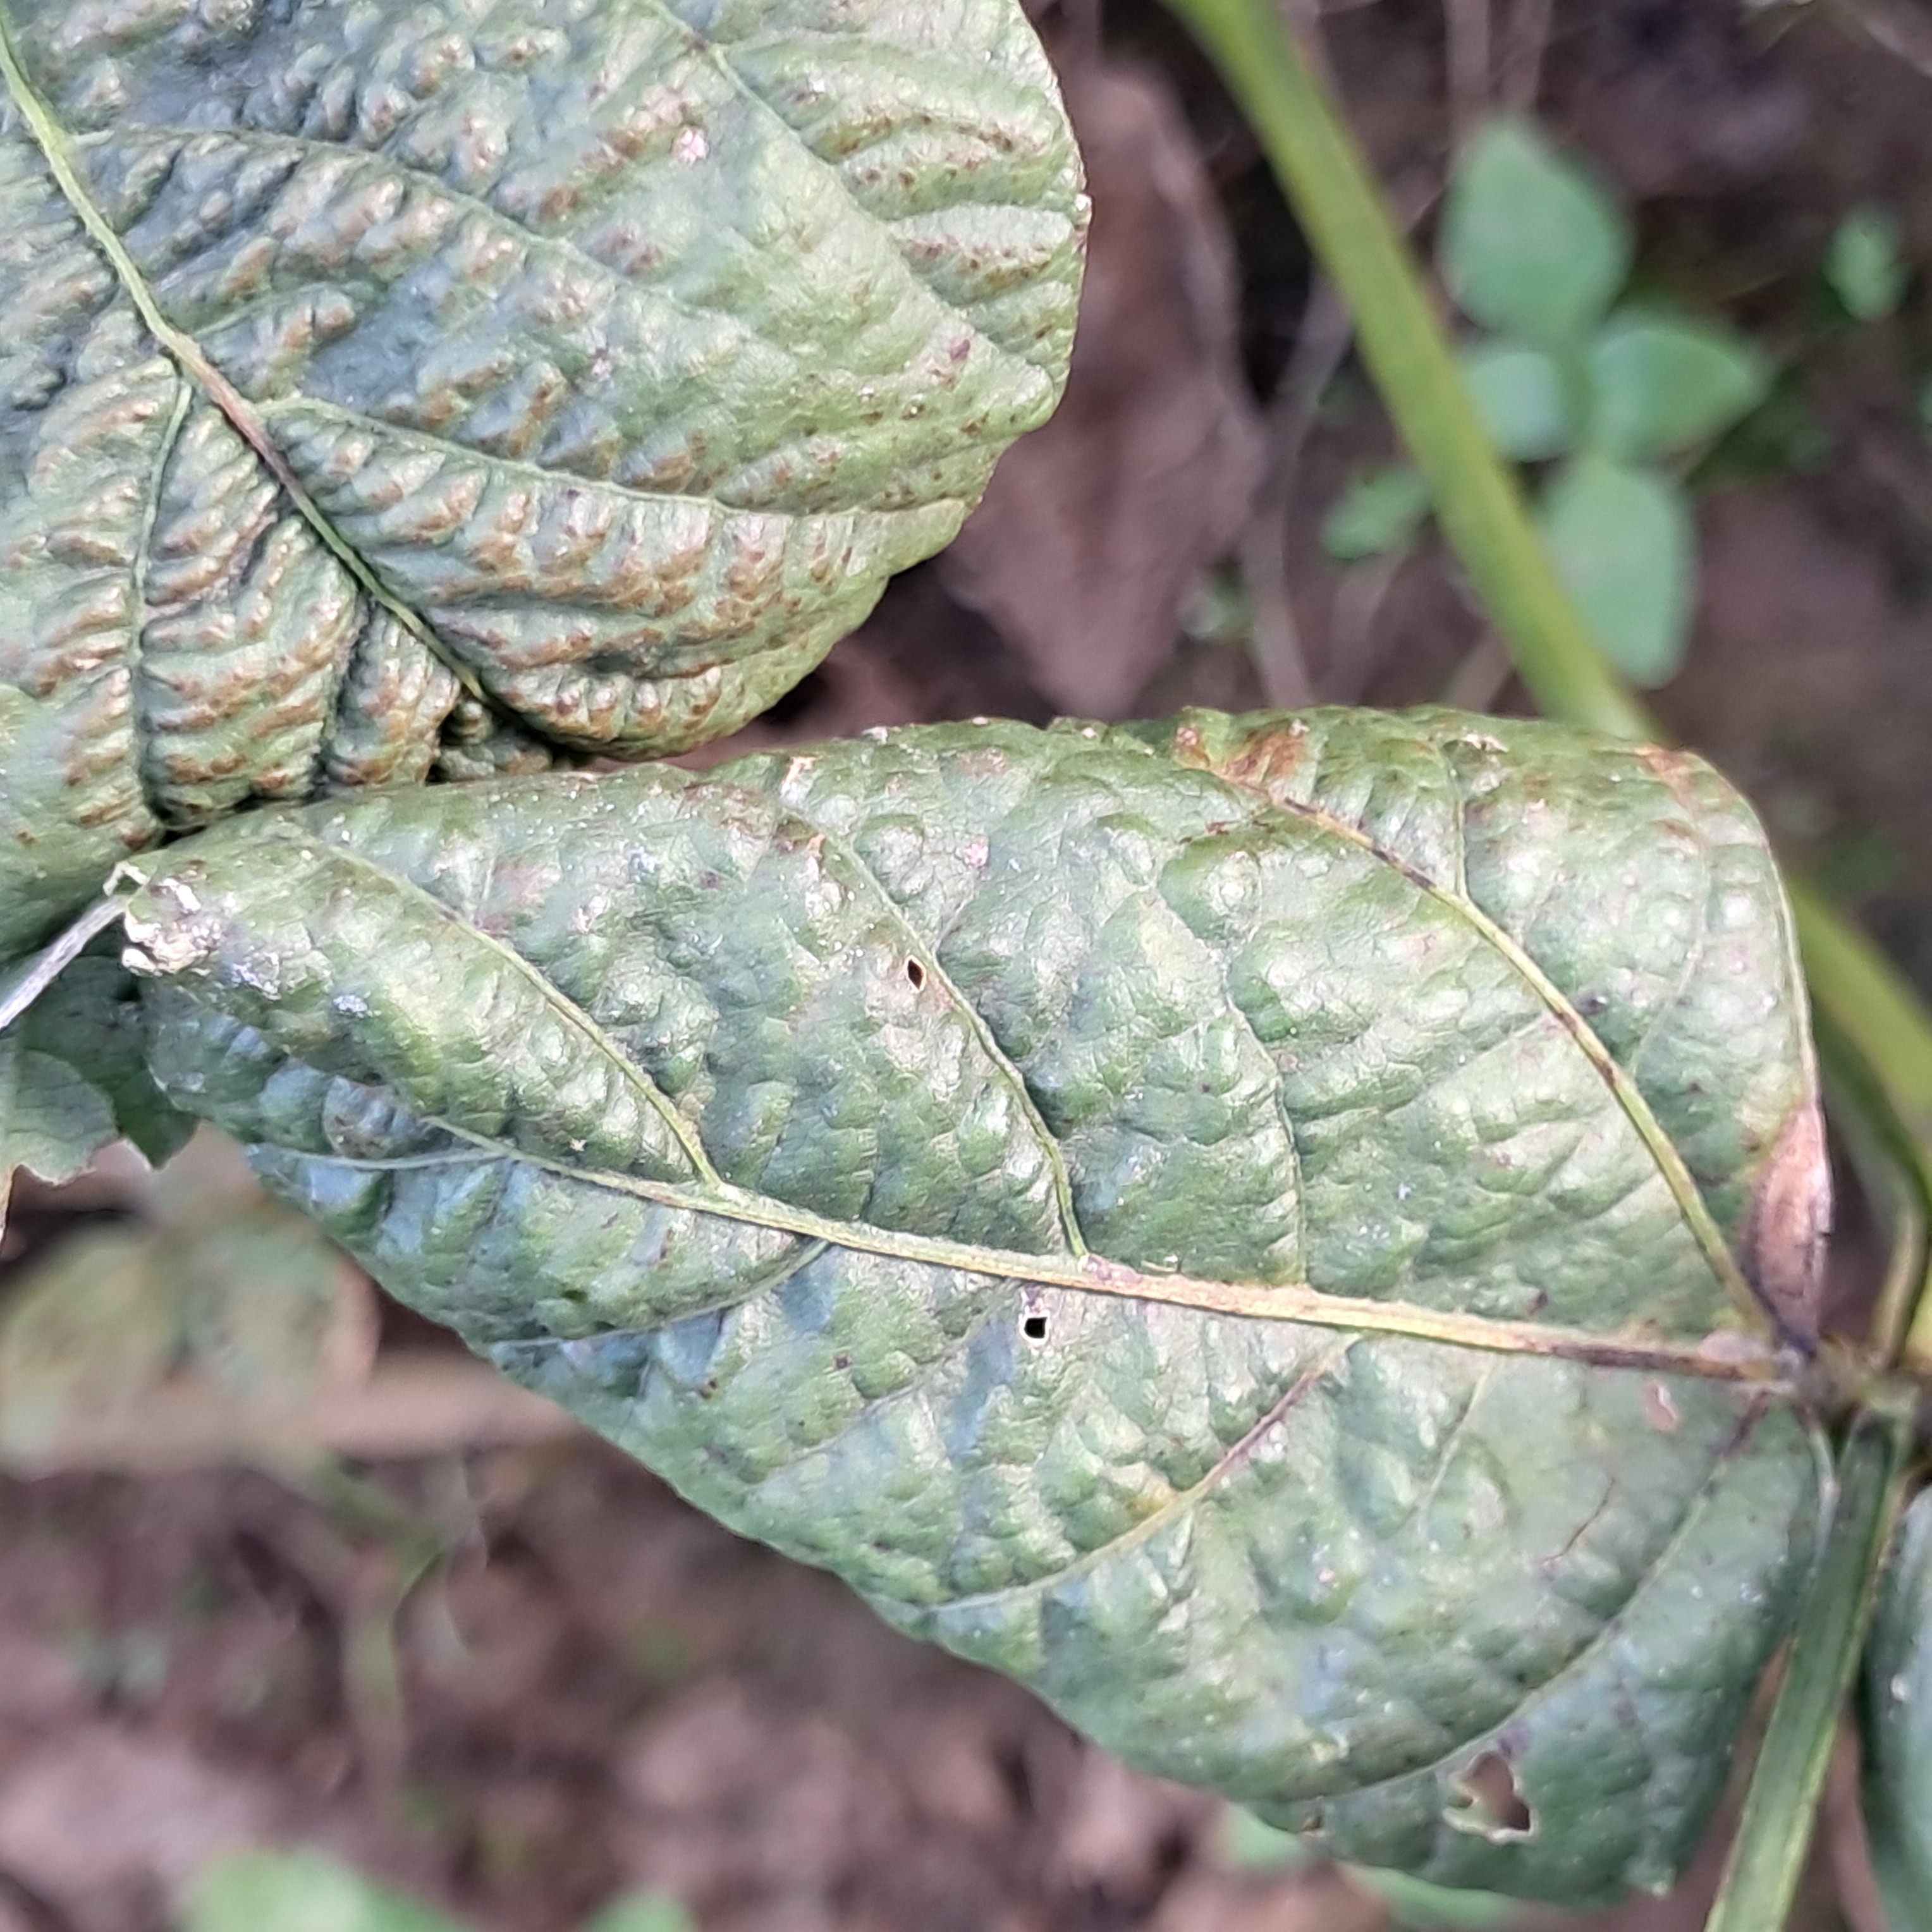
Label: Mosaic